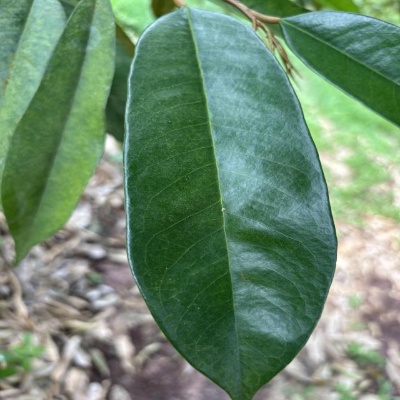
Label: Leaf_Healthy